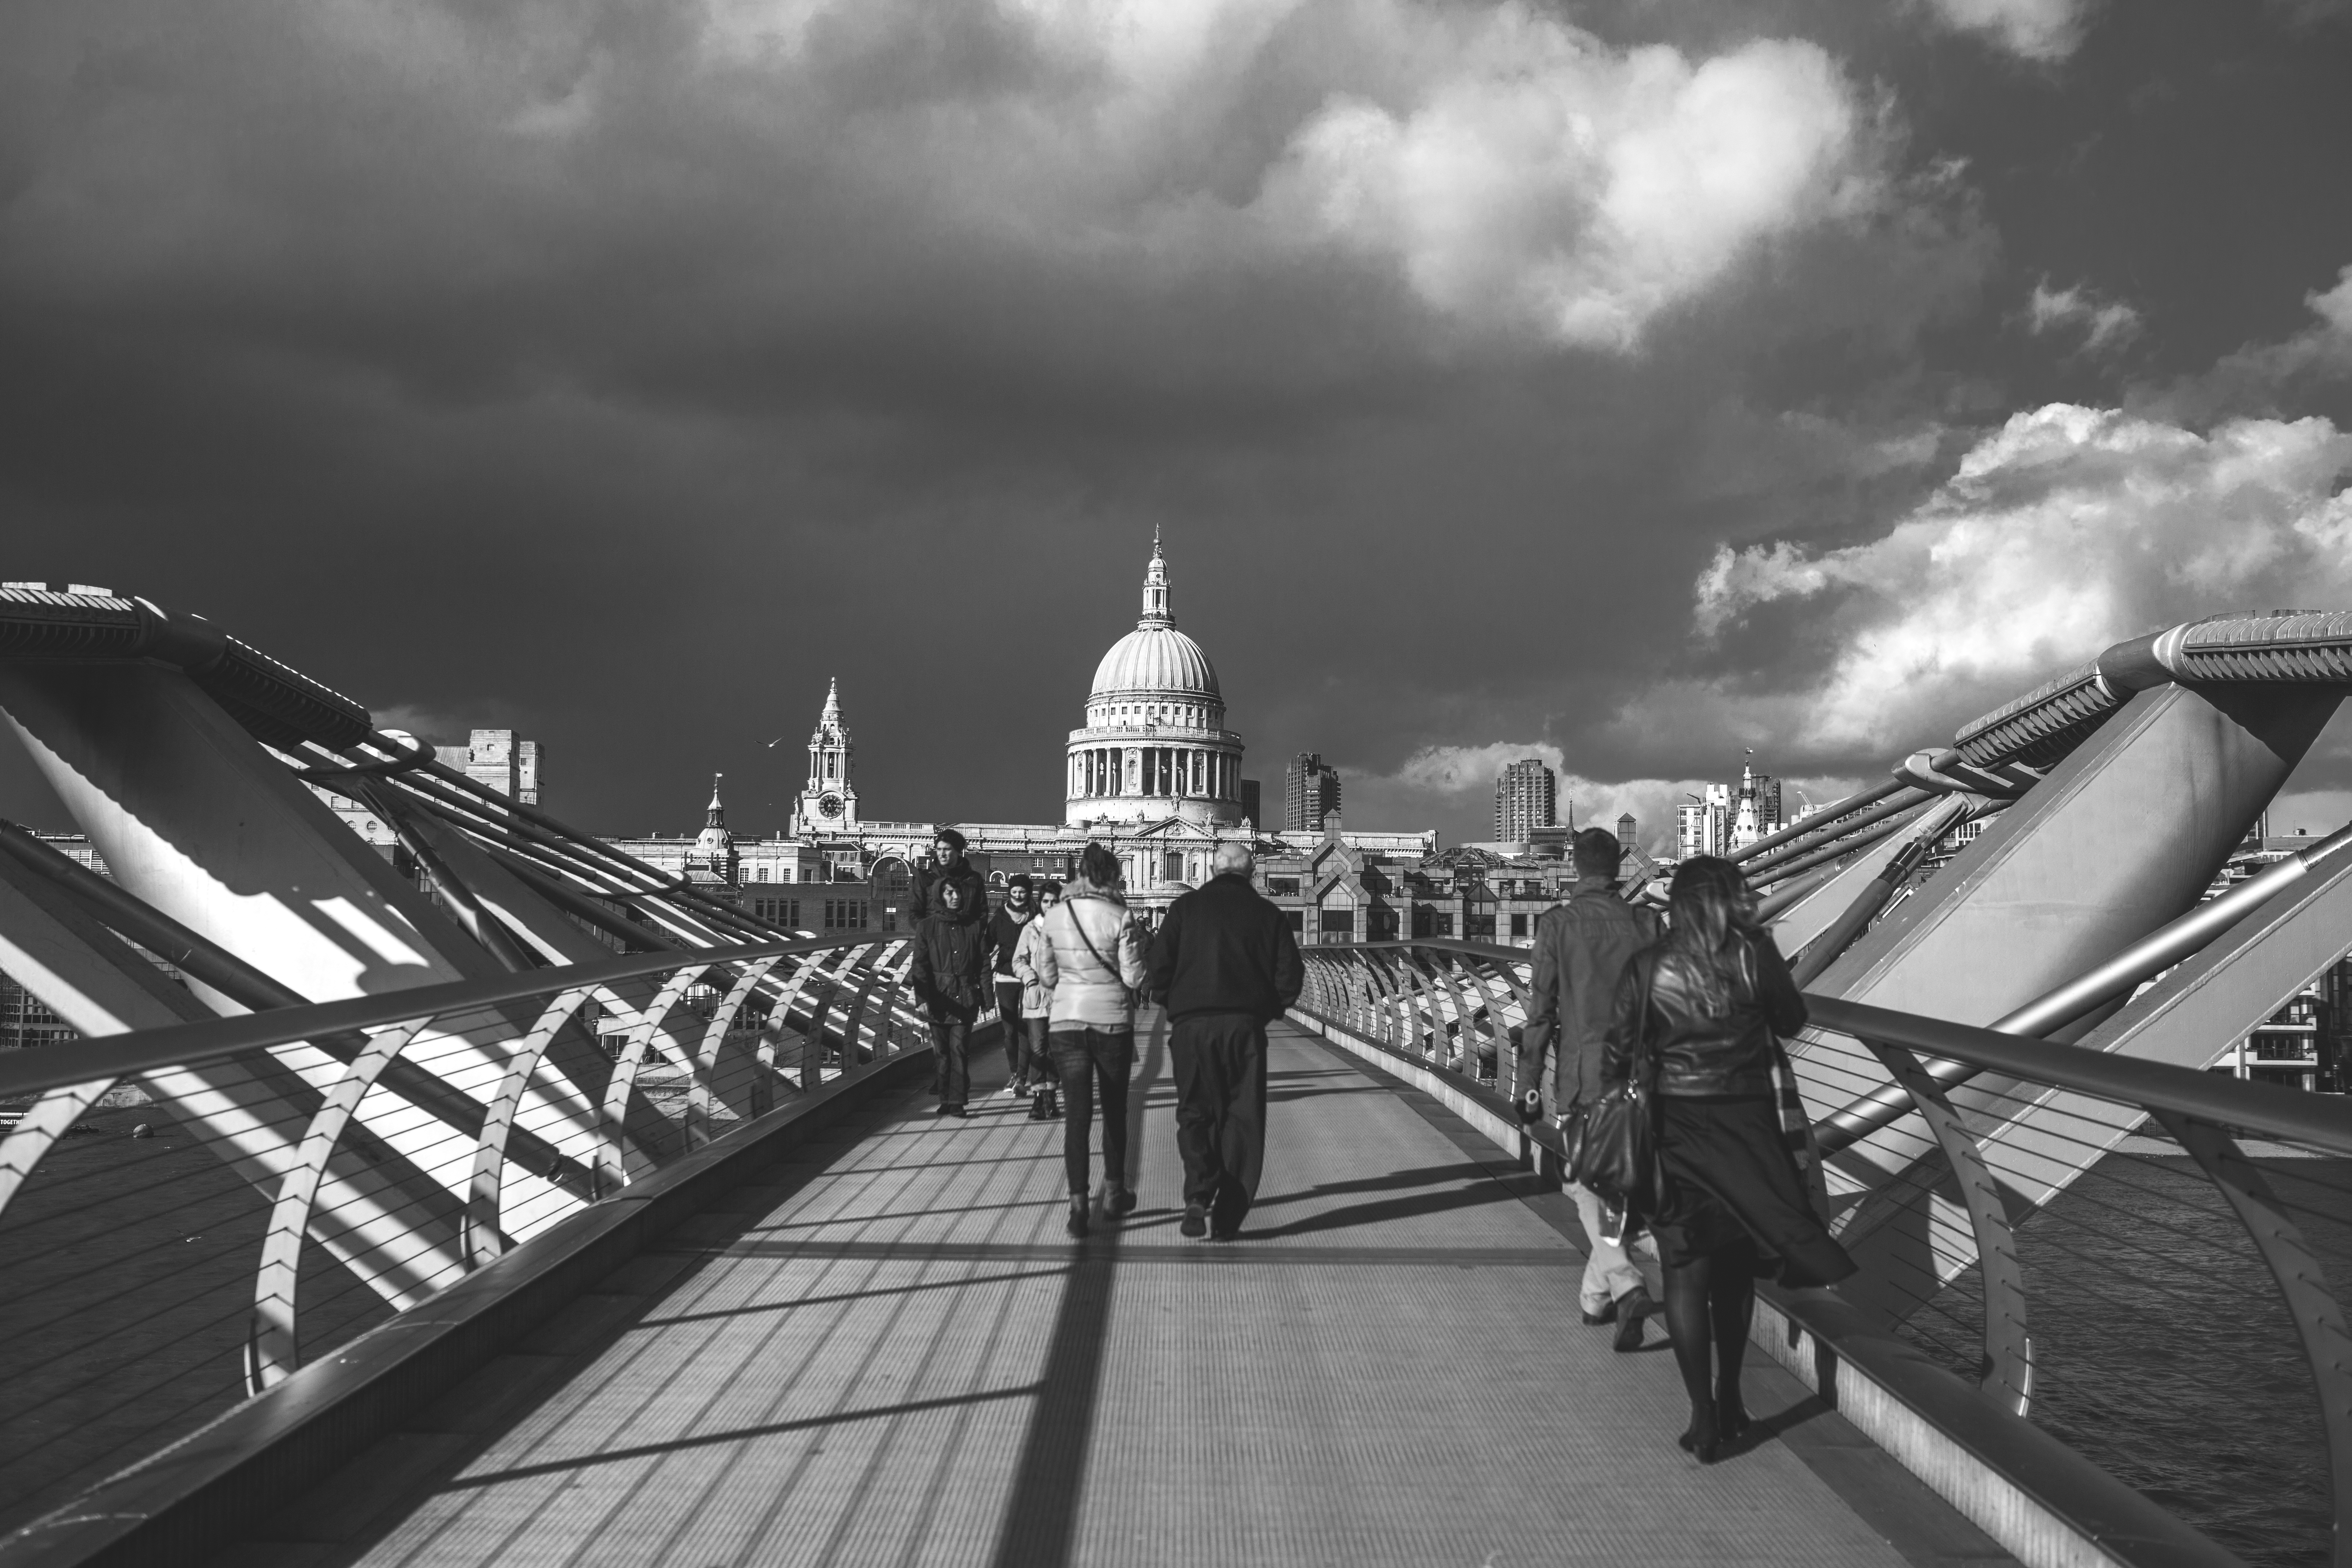
white, black, black and white, monochrome photography, monochrome, bridge, sky, architecture, cloud, photography, pedestrian, stock photography, city, street, style, world, tourism, tower, tourist attraction, symmetry, nonbuilding structure